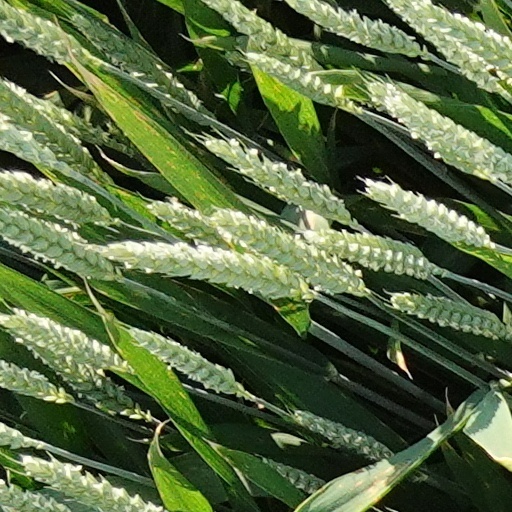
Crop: wheat